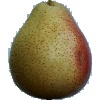
Label: Pear Forelle 1